Fassuta

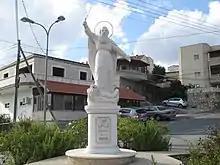
Prophet Elijah statue in Fassuta

In 2005, Fassuta had a population of 2,900, with an annual population growth rate of 0.9%. All were Christian Arabs of the Melkite (Greek) Catholic Church.